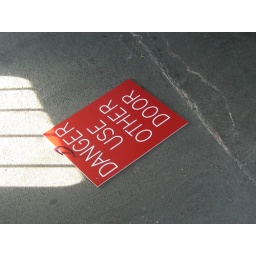
door in the floor